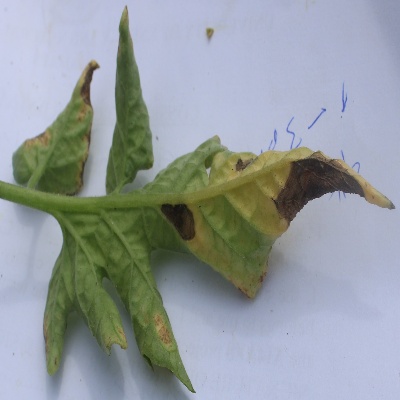
Crop: Tomato
Condition: leaf curl